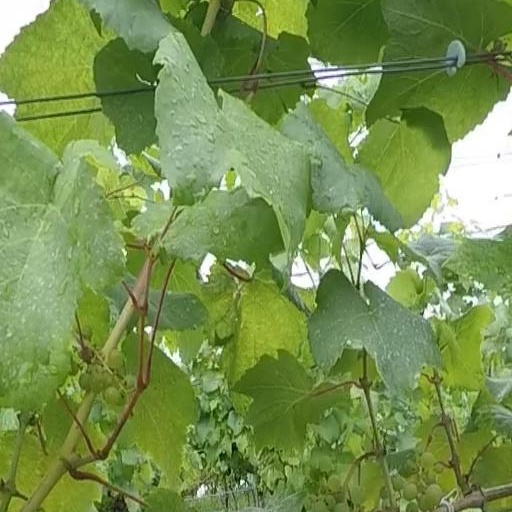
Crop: grape